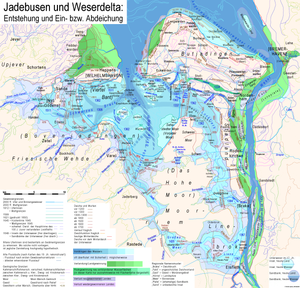
Jadebusen
Historie → forstørrelse 33 % (216 dpi)
Jadebusen er en havbugt i Nordsøen ved kysten af Tyskland.